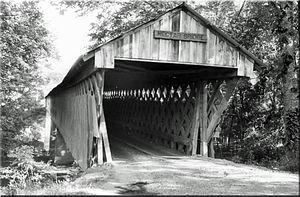
Nectar est une ville du comté de Blount, en Alabama, aux États-Unis.